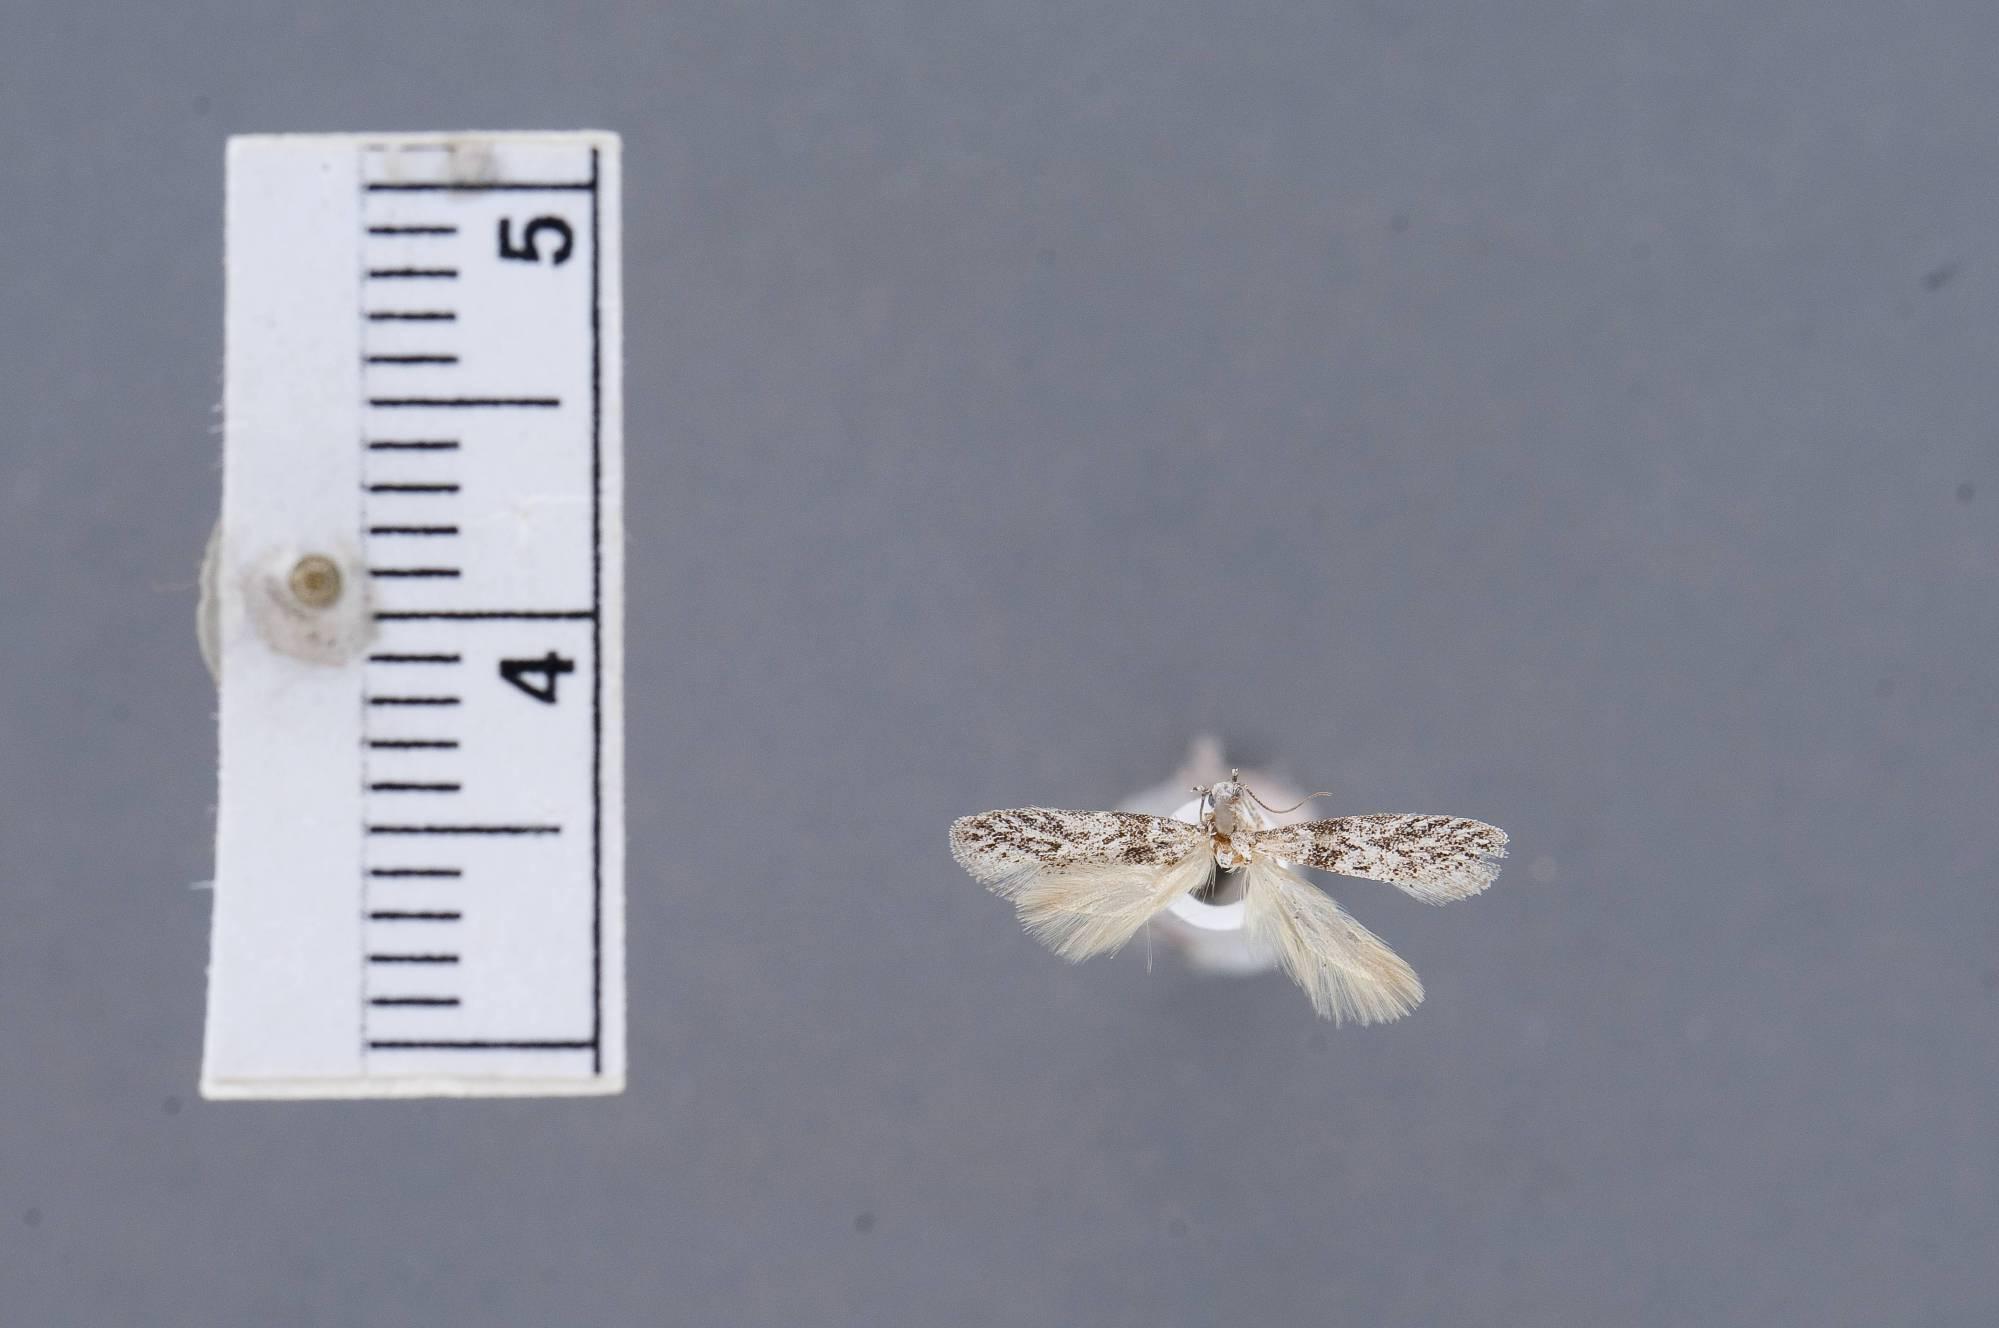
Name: Anoncia alboligula
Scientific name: Anoncia alboligula Hodges, 1962
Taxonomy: Animalia, Arthropoda, Insecta, Lepidoptera, Glossata, Cosmopterigidae, Cosmopteriginae
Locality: Olancha, Inyo, California, United States